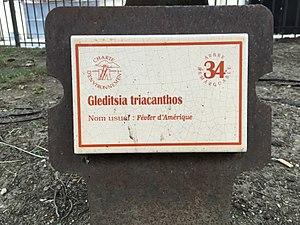
Plaque de description «
Le square Planchon est un jardin public de Montpellier, qui orne la place devant la gare de Montpellier depuis 1858. Il est baptisé en 1910 en hommage à Jules Émile Planchon qui aida à la renaissance de la viticulture française après l'épidémie de phylloxéra. On y trouve un bassin surplombé d'un champignon de mousse ainsi qu'une aire de jeux. De nombreux bancs permettent de profiter du cœur de ville à l'ombre de ses arbres.